We See Lights

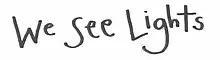
We See Lights band logo

We See Lights is a Scottish alternative indie pop band from Edinburgh, Scotland.